Marion Bartoli

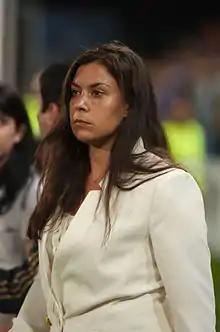
Bartoli at the Valais Cup in 2013

Marion Bartoli (born 2 October 1984) is a French former professional tennis player. Bartoli won the 2013 Wimbledon Championships singles title, after previously being runner-up in 2007, and was a semifinalist at the 2011 French Open. She also won seven singles and three doubles titles on the WTA Tour.